James McNeill

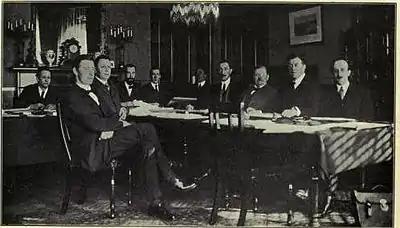
The Constitution Committee meeting at the Shelbourne Hotel, Dublin. James McNeill is seated fourth from the right.

In office, McNeill clashed with the King's Private Secretary when he insisted on following the constitutional advice of his Irish ministers, rather than that of Buckingham Palace, in procedures relating to the receipt of Letters of Credence accrediting ambassadors to the King in Ireland. He also refused to attend ceremonies in Trinity College, Dublin, when some elements in the college tried to ensure that the old British national anthem "God Save the King" was played, rather than the new Irish anthem, "Amhrán na bhFiann".